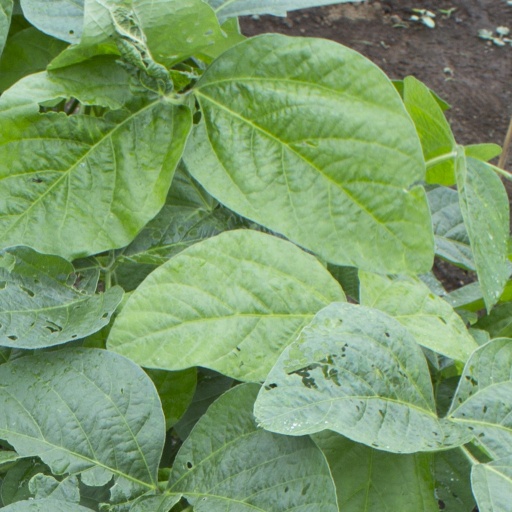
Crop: soybean